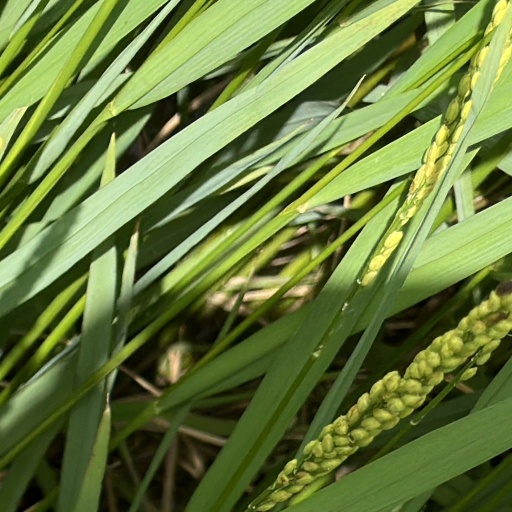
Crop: rice